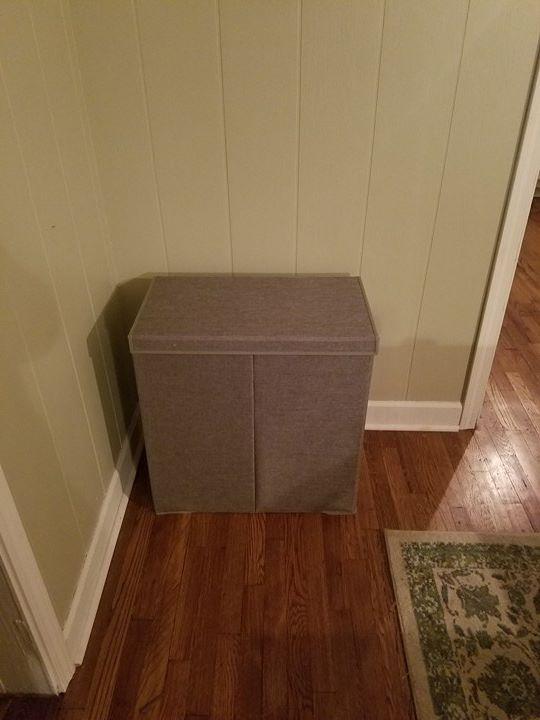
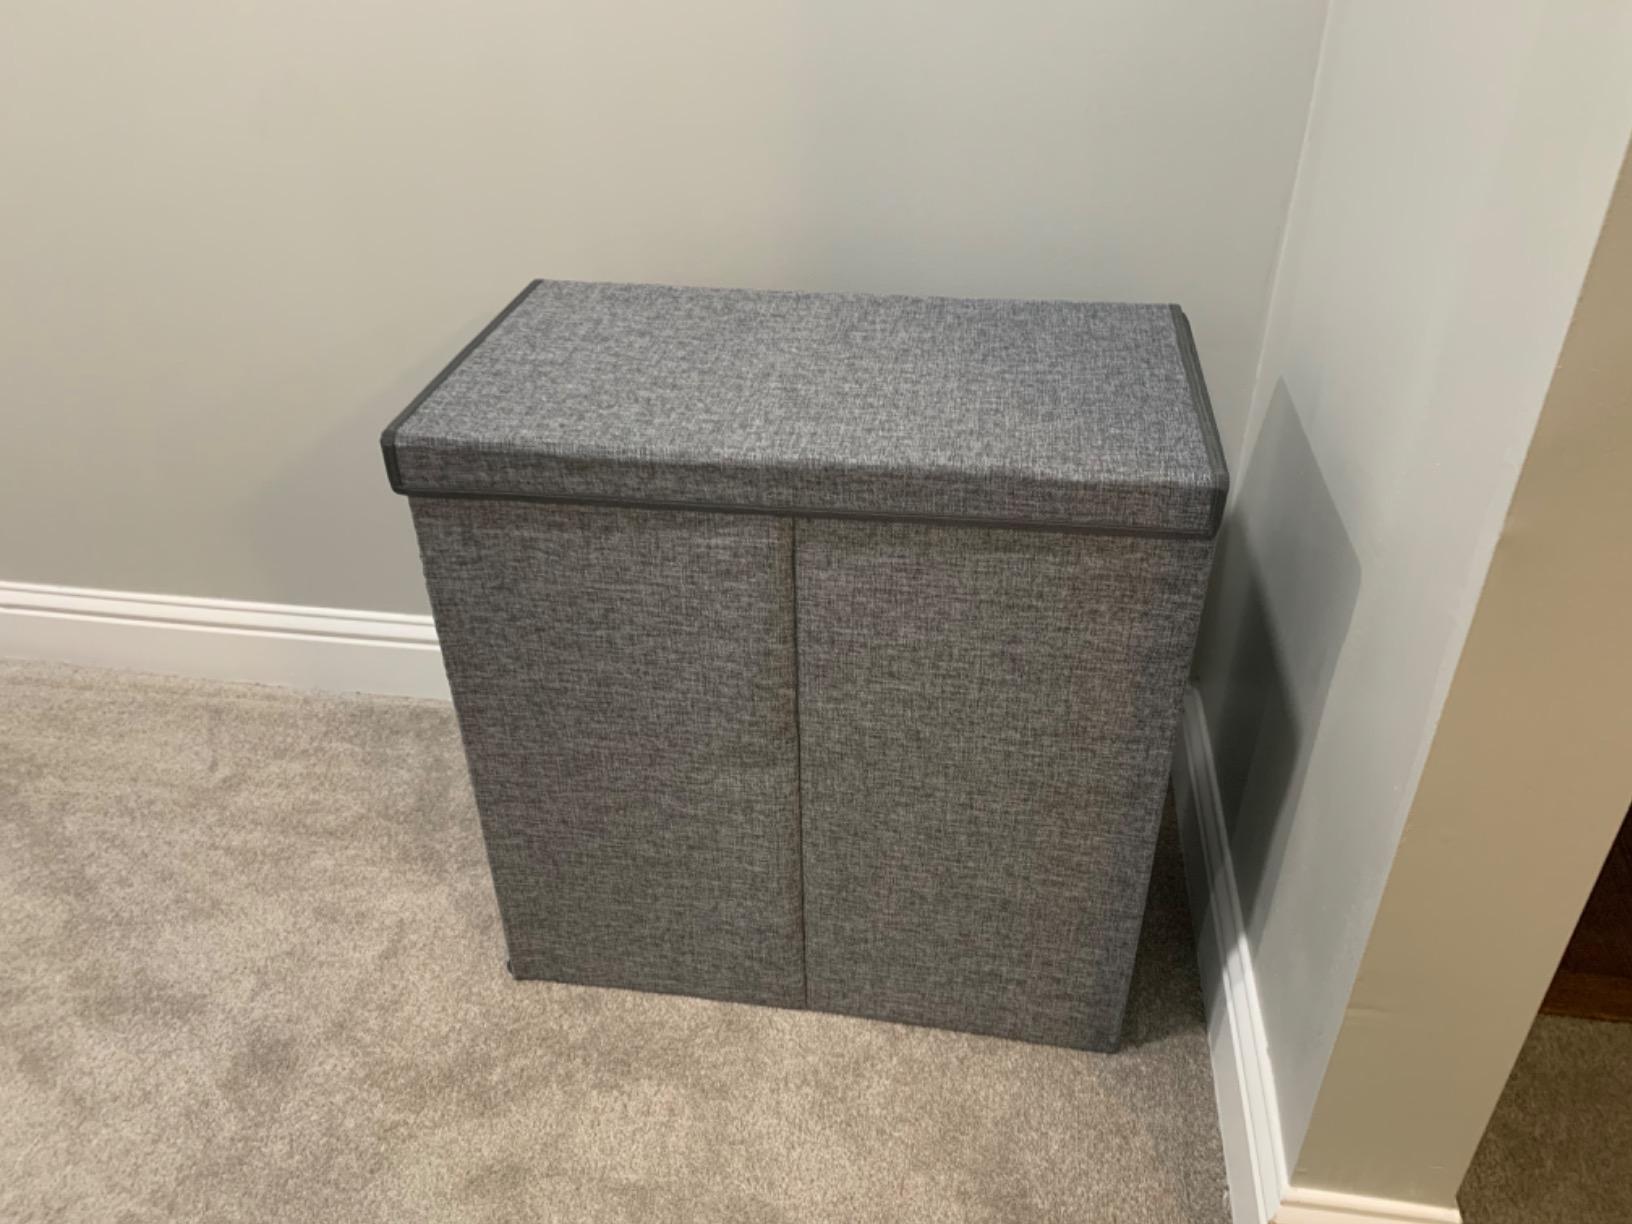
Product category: items_hamper
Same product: yes